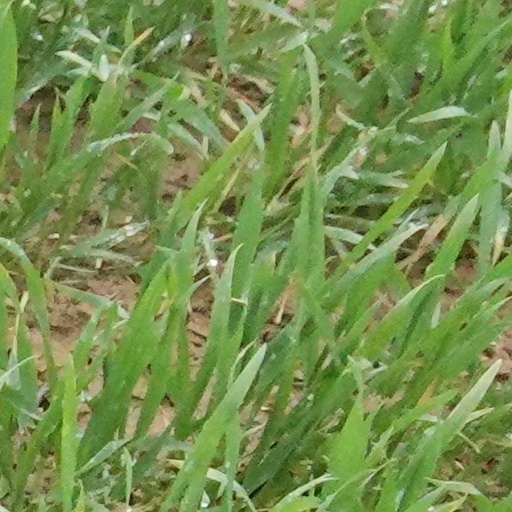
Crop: wheat